Quercus acutissima

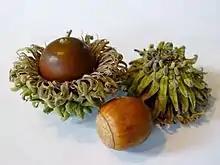
Acorns from "Quercus acutissima"

"Quercus acutissima" is a medium-sized deciduous tree growing to tall with a trunk up to in diameter. The bark is dark gray and deeply furrowed. The leaves are long and wide, with 14–20 small saw-tooth-like triangular lobes on each side, with teeth of very regular shape.